Chemical cycling

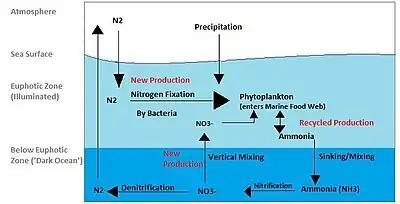
An example chemical cycle, a schematic representation of a Nitrogen cycle on Earth. This process results in the continual recycling of nitrogen gas involving the ocean.

Chemical cycling describes systems of repeated circulation of chemicals between other compounds, states and materials, and back to their original state, that occurs in space, and on many objects in space including the Earth. Active chemical cycling is known to occur in stars, many planets and natural satellites.